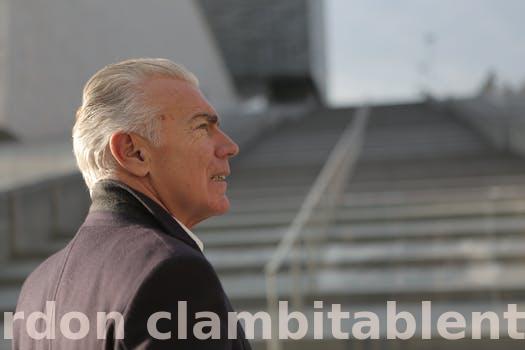
Label: Watermark